1923–24 North Carolina Tar Heels men's basketball team

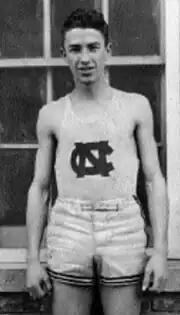
Jack Cobb

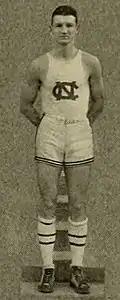
Cartwright Carmichael

!colspan=9 style="background:#56A0D3; color:#FFFFFF;"| Southern Conference tournament